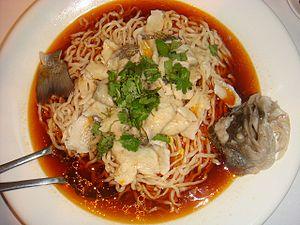
La cuisine chinoise est une des plus réputées au monde, et sans doute celle qui comporte le plus de variations. Il faut plutôt parler des cuisines chinoises car l’aspect régional est fondamental. Malgré une continuité remarquable dans l’histoire de cette cuisine, l’apparition de cuisines régionales telles que nous les connaissons aujourd’hui est un phénomène assez récent, datant souvent du XIXᵉ siècle. La première grande division régionale est celle du blé, plus anciennement du millet au nord et du riz au sud.